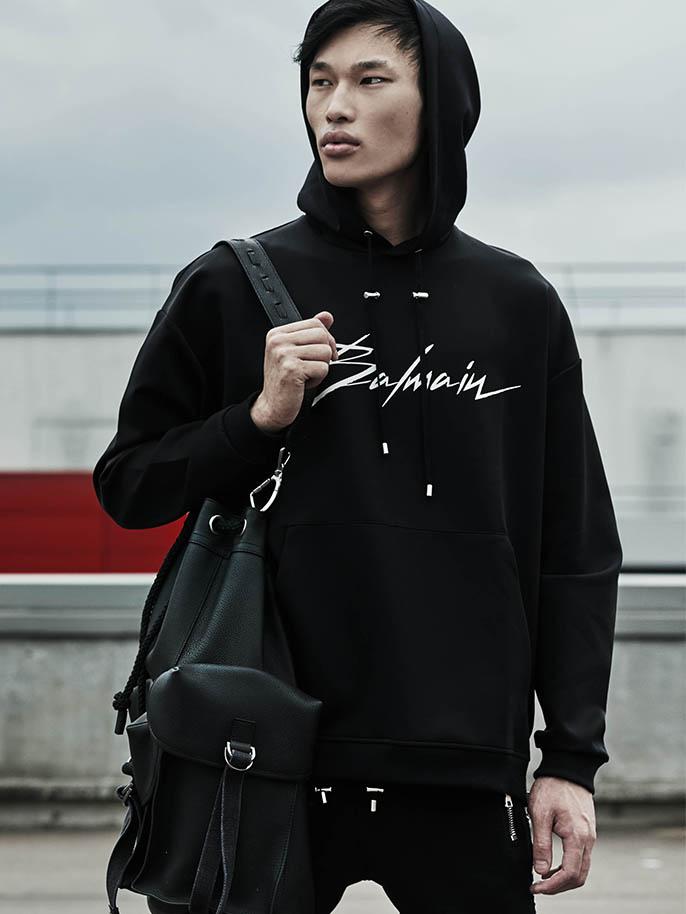
Gender: men